Shy Tory factor

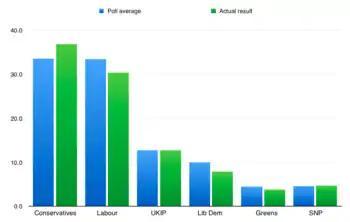
Opinion polling for the 2015 United Kingdom general election underestimated the Conservative vote.

Opinion polling for the 2015 United Kingdom general election underestimated the Conservative vote, with most polls predicting a hung parliament, and exit polls suggesting Conservatives as the largest party but not majority, whereas the actual result was a slim Conservative majority of 12 seats. Of the 92 election polls which met the standards of the British Polling Council in the six weeks before the 2015 election, none foresaw the 6.5% difference in the popular vote between the Conservative Party and Labour Party. One poll had Labour leading by 6%, two polls had Labour ahead by 4%, 7 polls had Labour ahead by 3%, 15 polls had Labour ahead by 2%, 17 polls had Labour ahead by 1%, 17 polls had a dead heat, 15 polls had the Conservatives ahead by 1%, 7 polls had the Conservatives ahead by 2%, 3 polls had the Conservatives ahead by 3%, 5 polls had the Conservatives ahead by 4%, one poll had the Conservatives ahead by 5%, and two polls had the Conservatives ahead by 6%. The two polls that gave the Conservatives a 6% lead were published two weeks before the voting, and the final polls from those polling companies, published on the eve of the voting, gave a dead heat and a 1% Labour lead. The result was eventually a Conservative Party majority with a popular vote share of 36.8% with the Labour Party achieving 30.4%. It was later widely claimed in the media that the "Shy Tory factor" had again occurred as it had done in 1992.